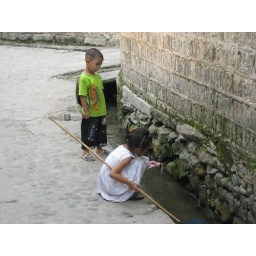
Little girl and boy playing in the creek that runs throughout the village.